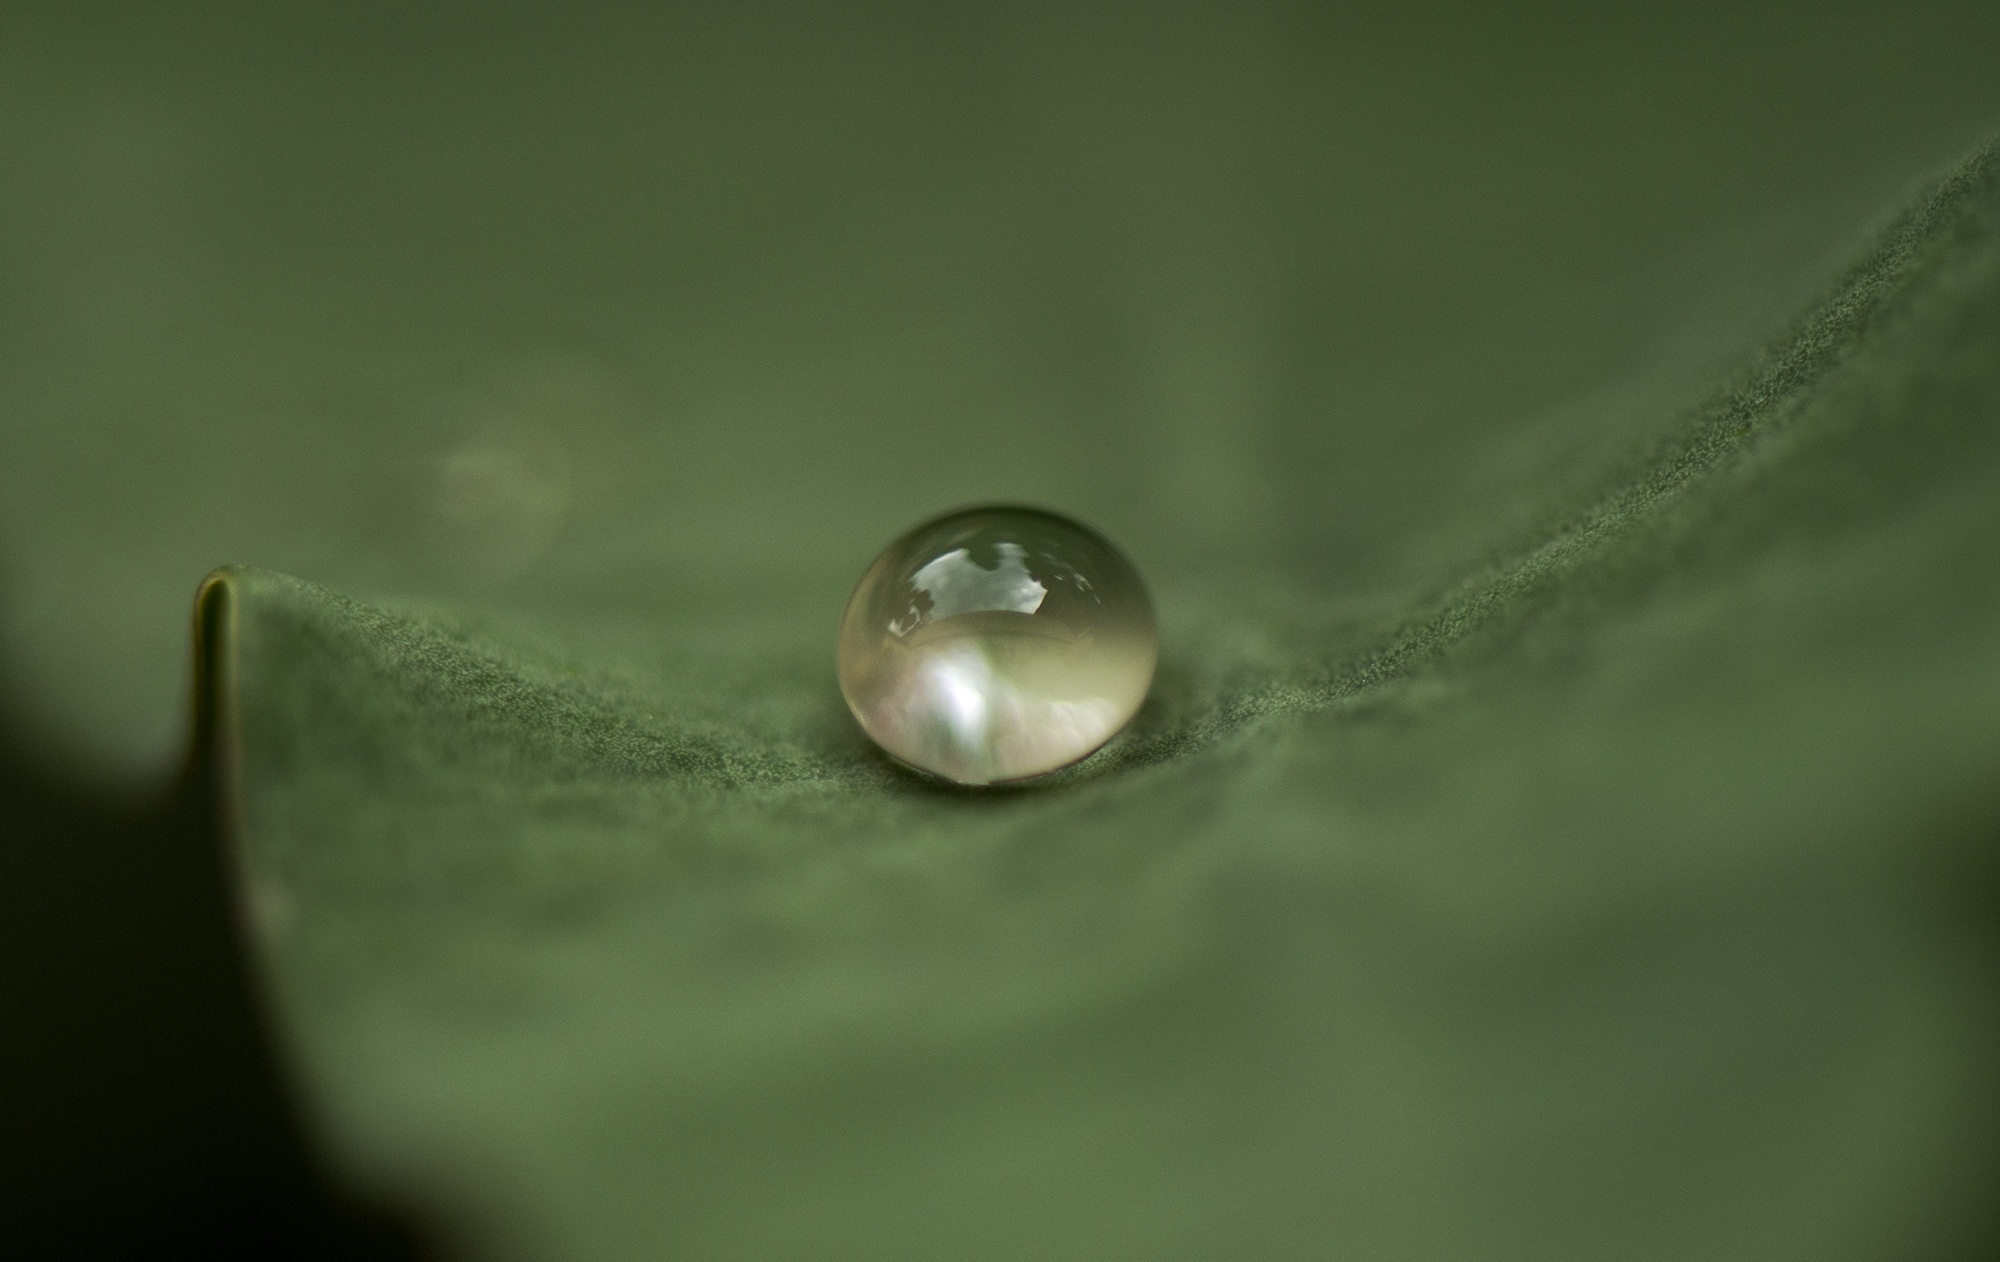
water, droplet, drop, dew, liquid, plant, photography, leaf, flower, petal, wet, green, macro, natural, clean, garden, flora, material, freshness, eco, close up, jewellery, gemstone, moisture, macro photography